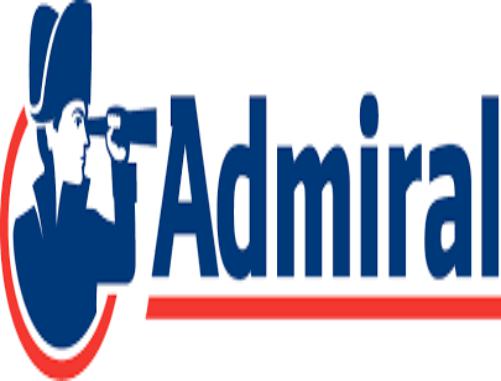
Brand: Admiral
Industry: Clothes